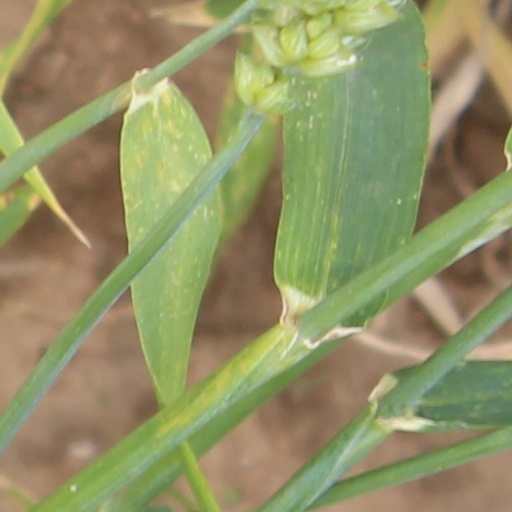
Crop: wheat